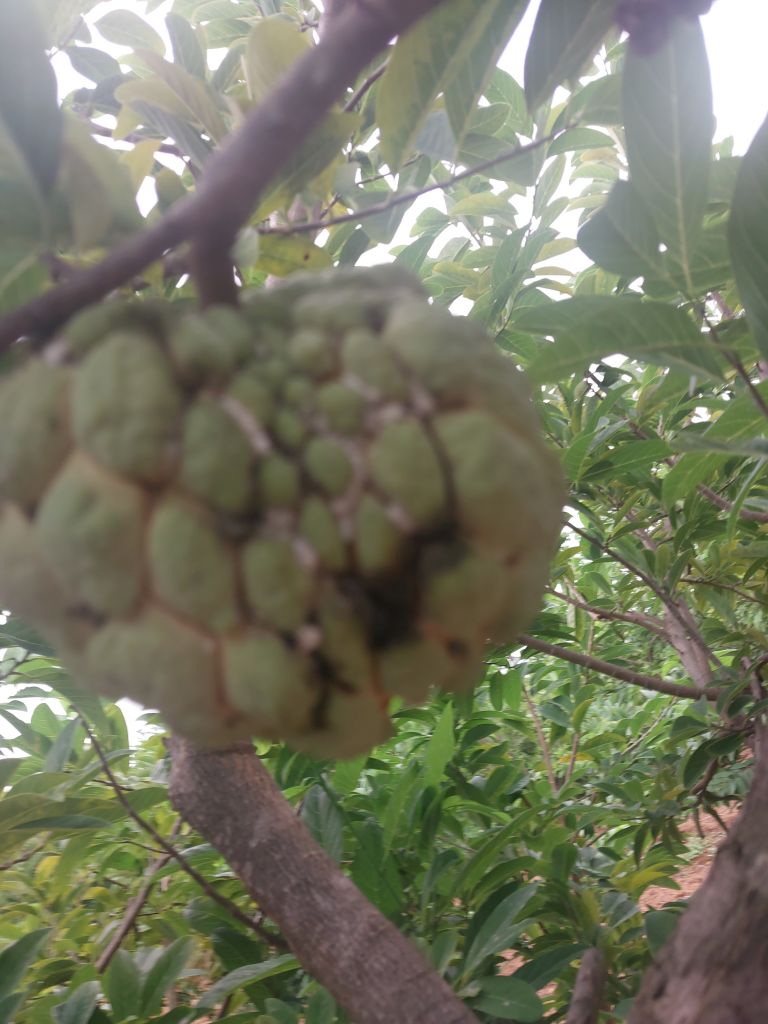
Disease label: Athracnose